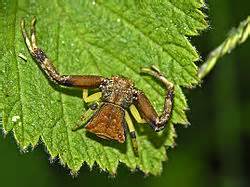
Label: ragno